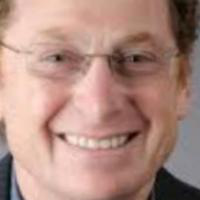
Age group: age 41-55